Tony Pham

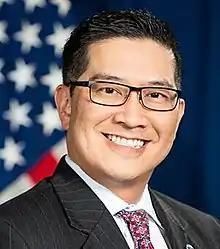
Pham's photo portrait as acting ICE director.

On January 24, 2020, Pham became the Principal Legal Advisor for the U.S. Immigration and Customs Enforcement under Acting Director Matthew Albence. In August 2020, Pham was appointed by President Donald Trump to replace Albence after he resigned, becoming the first Asian-American and Vietnamese person in the office. The agency's first few weeks under Pham saw 128 undocumented immigrants detained in California as a part of Operation Rise, an initiative that was criticized for targeting sanctuary cities. He was also criticized for signing off on erecting controversial billboards in Pennsylvania as well as conducting arrests in Minneapolis–Saint Paul.